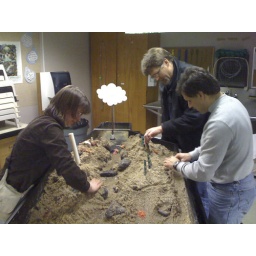
My two bosses and Rita playing in the sand with plastic animals and a creek of running water.